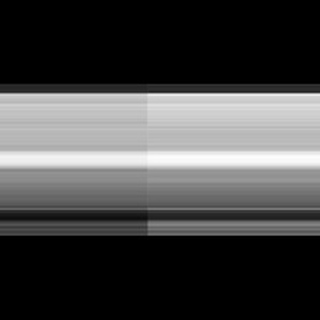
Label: healthy_sugarcane